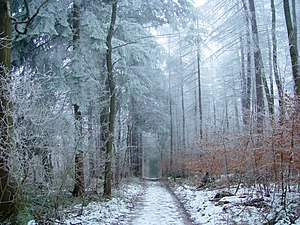
Naturparker i Tyskland / Naturparker
Naturparker i Tyskland er en liste over de 104 naturparker der er er oprettet i henhold til § 27 i Bundesnaturschutzgesetz. De omfatter omkring 25% af Tysklands areal.